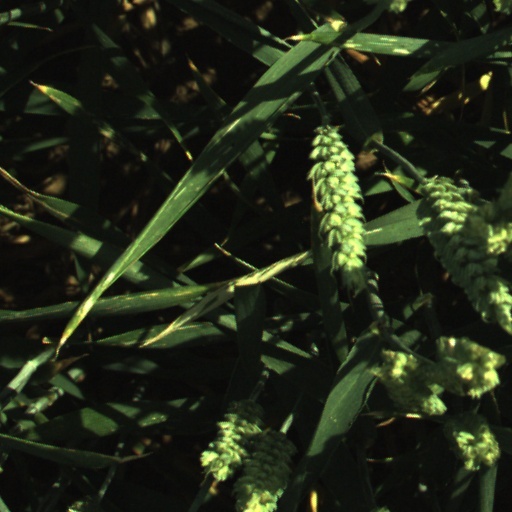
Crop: wheat